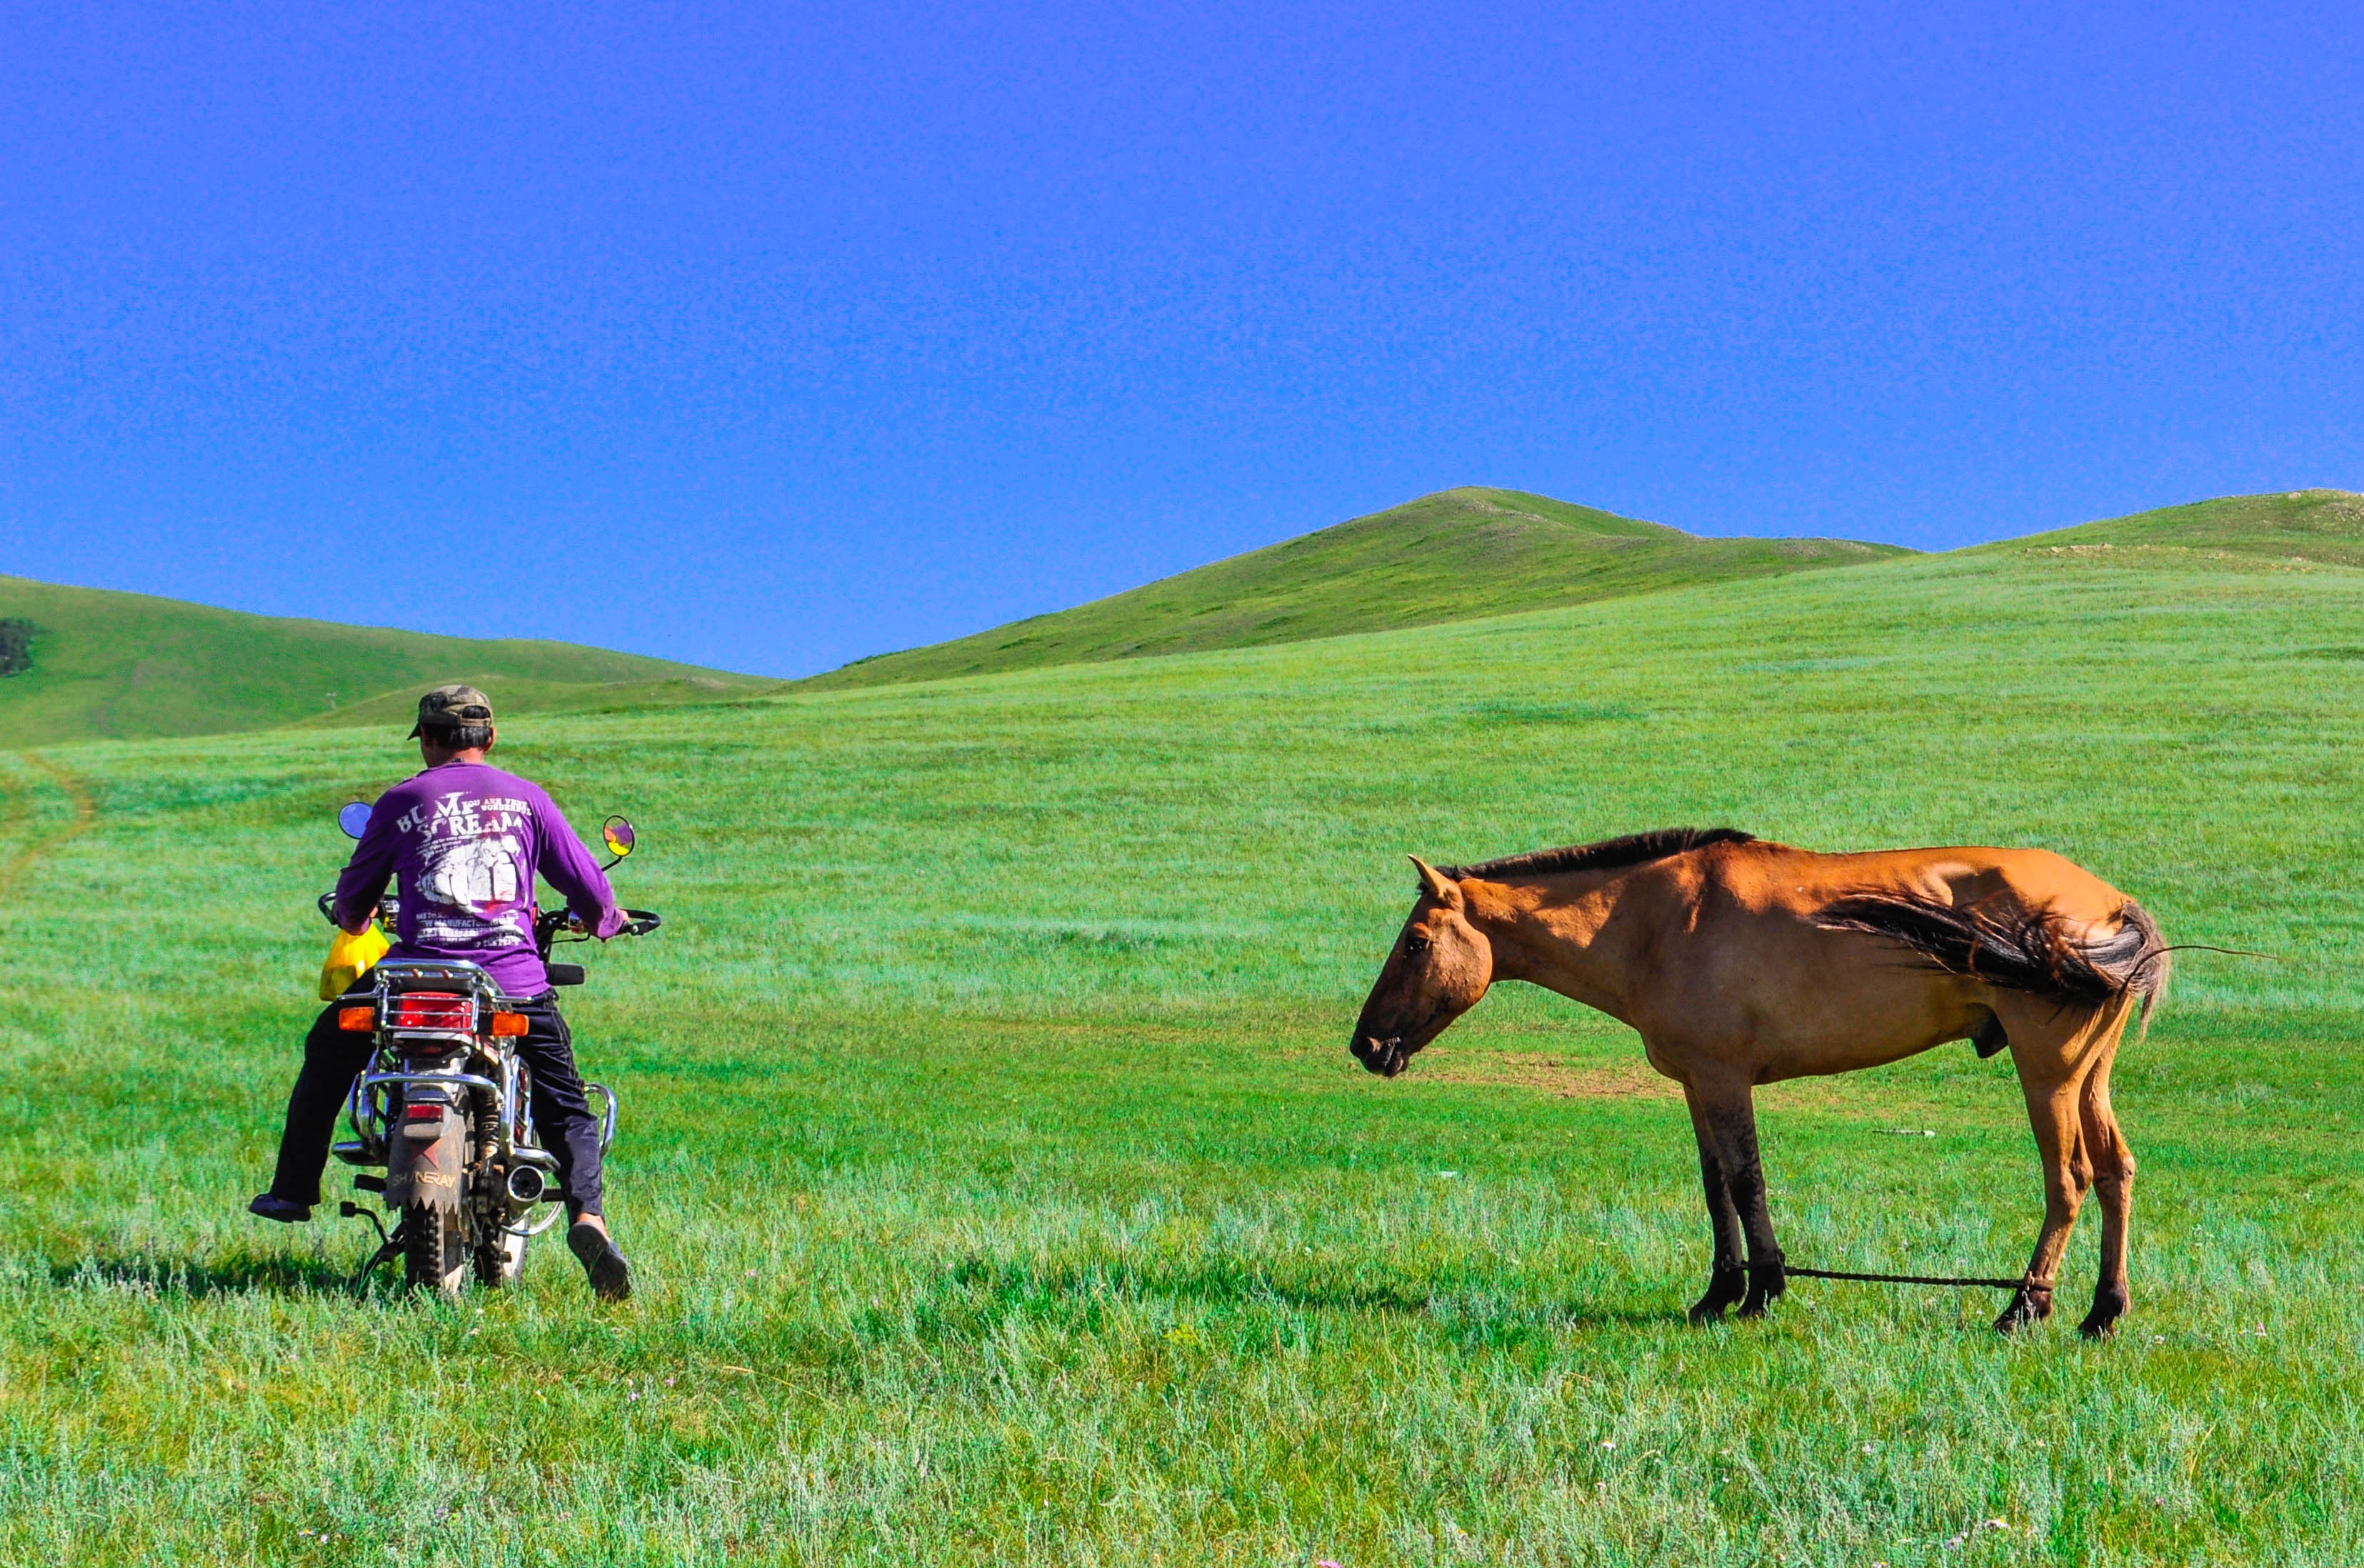
landscape, nature, grass, sky, field, meadow, prairie, countryside, bike, land, summer, travel, clear, green, herd, pasture, grazing, ranch, horse, ride, blue, season, savanna, plain, pony, grassland, plateau, habitat, ecosystem, mongolia, steppe, dilemma, pack animal, steppes, natural environment, cattle like mammal, ecoregion, mustang horse